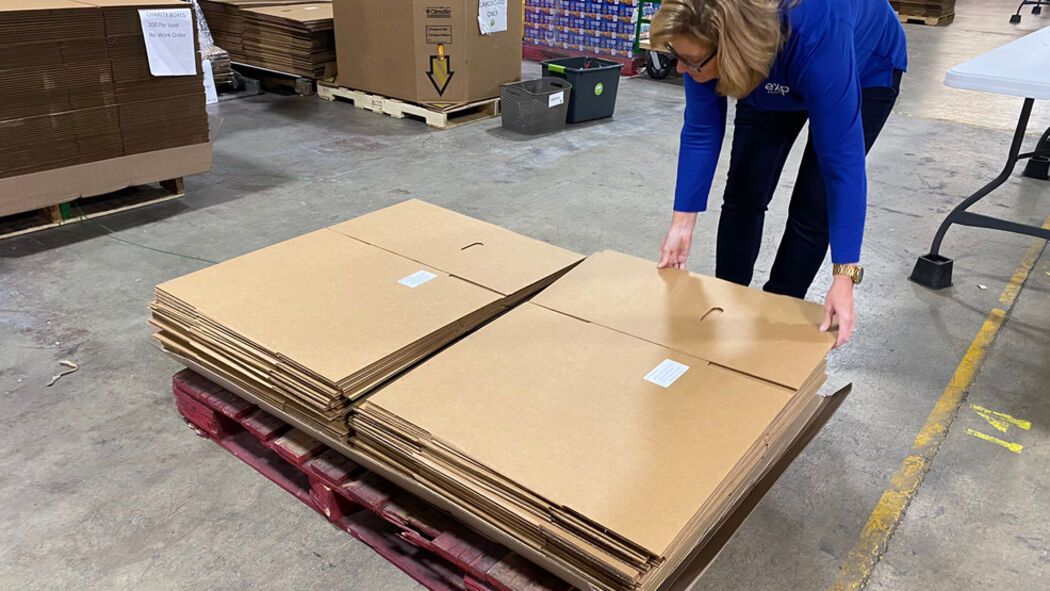
Label: cardboard